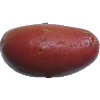
Label: Potato Red Washed 1